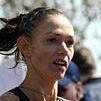
Age: 31